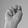
ASL letter: N